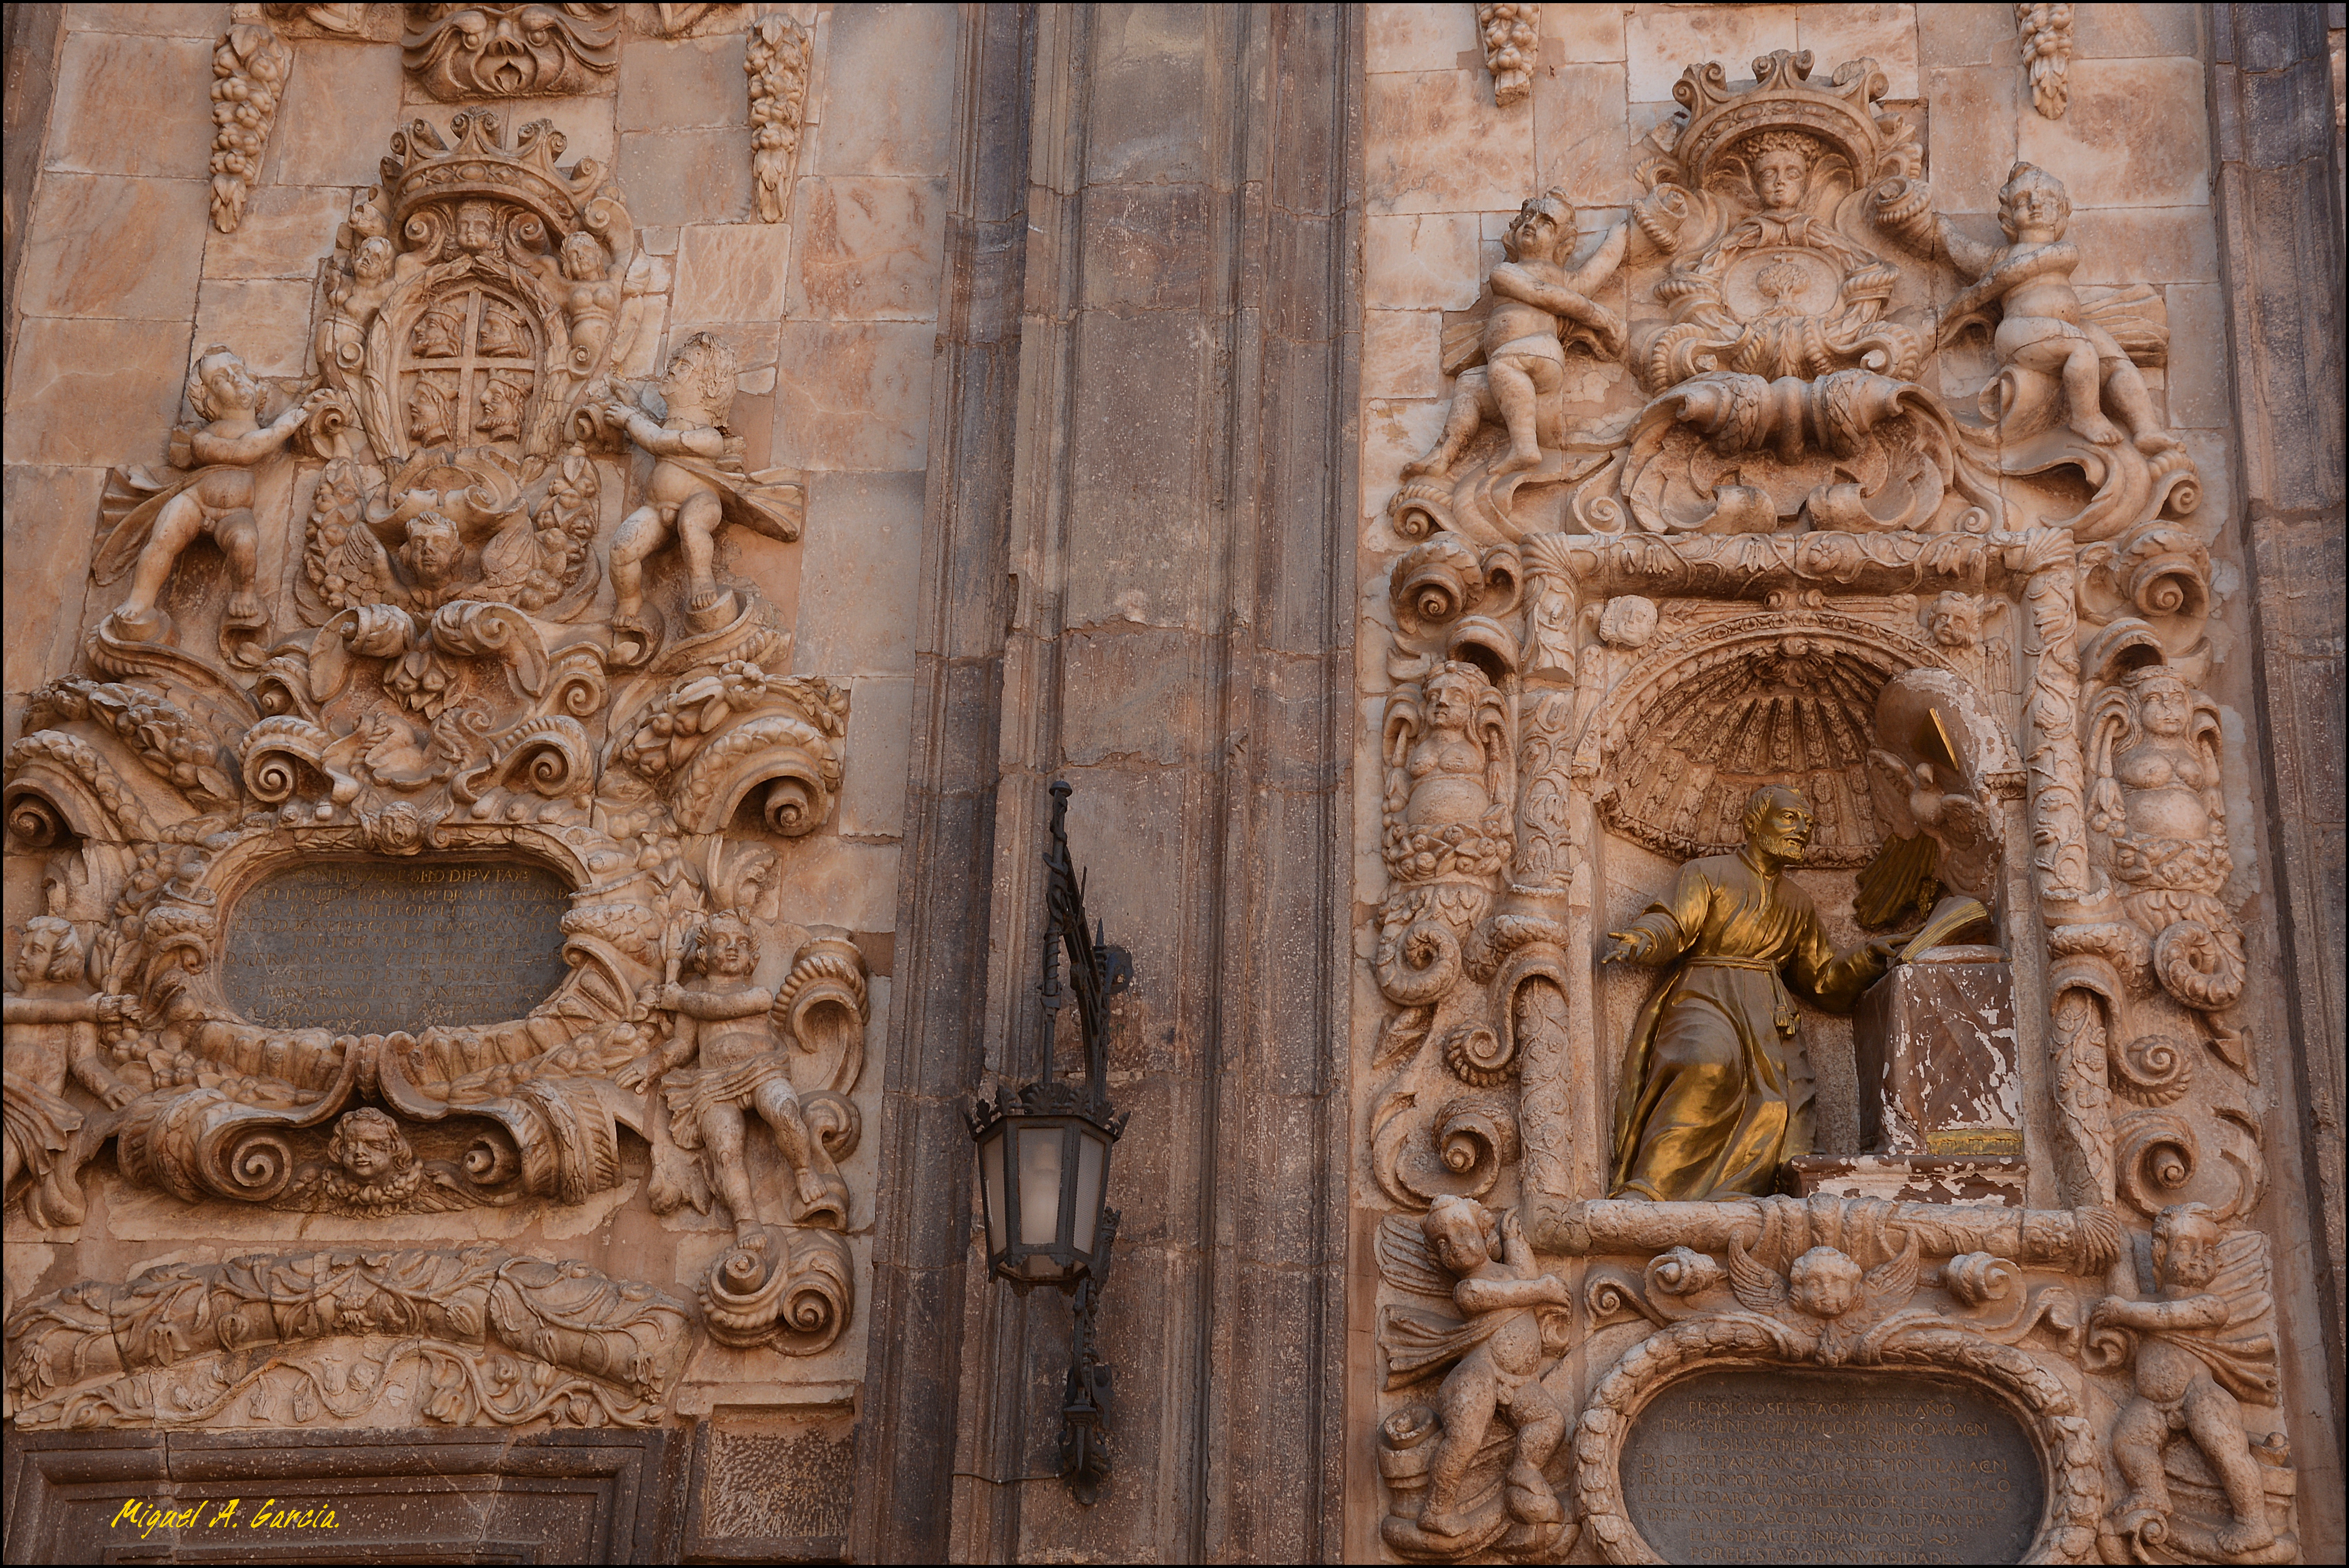
architecture, structure, wood, building, palace, monument, statue, arch, column, facade, cathedral, place of worship, sculpture, art, temple, history, basilica, carving, relief, middle ages, stone carving, hindu temple, ancient history